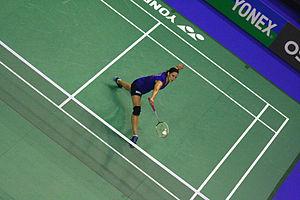
Yonex Internationaux de France de Badminton 2012
Perrine Le Buhanic, née le 1ᵉʳ février 1982 à Pont-l'Abbé, est une joueuse de badminton française évoluant au centre national de l'INSEP sur Paris. Elle est internationale française depuis l'âge de 16 ans. Elle a commencé le badminton à 12 ans dans le club de Plonéour-Lanvern dans le Finistère. Elle est licenciée depuis 1999 au club d'Issy-les-Moulineaux.